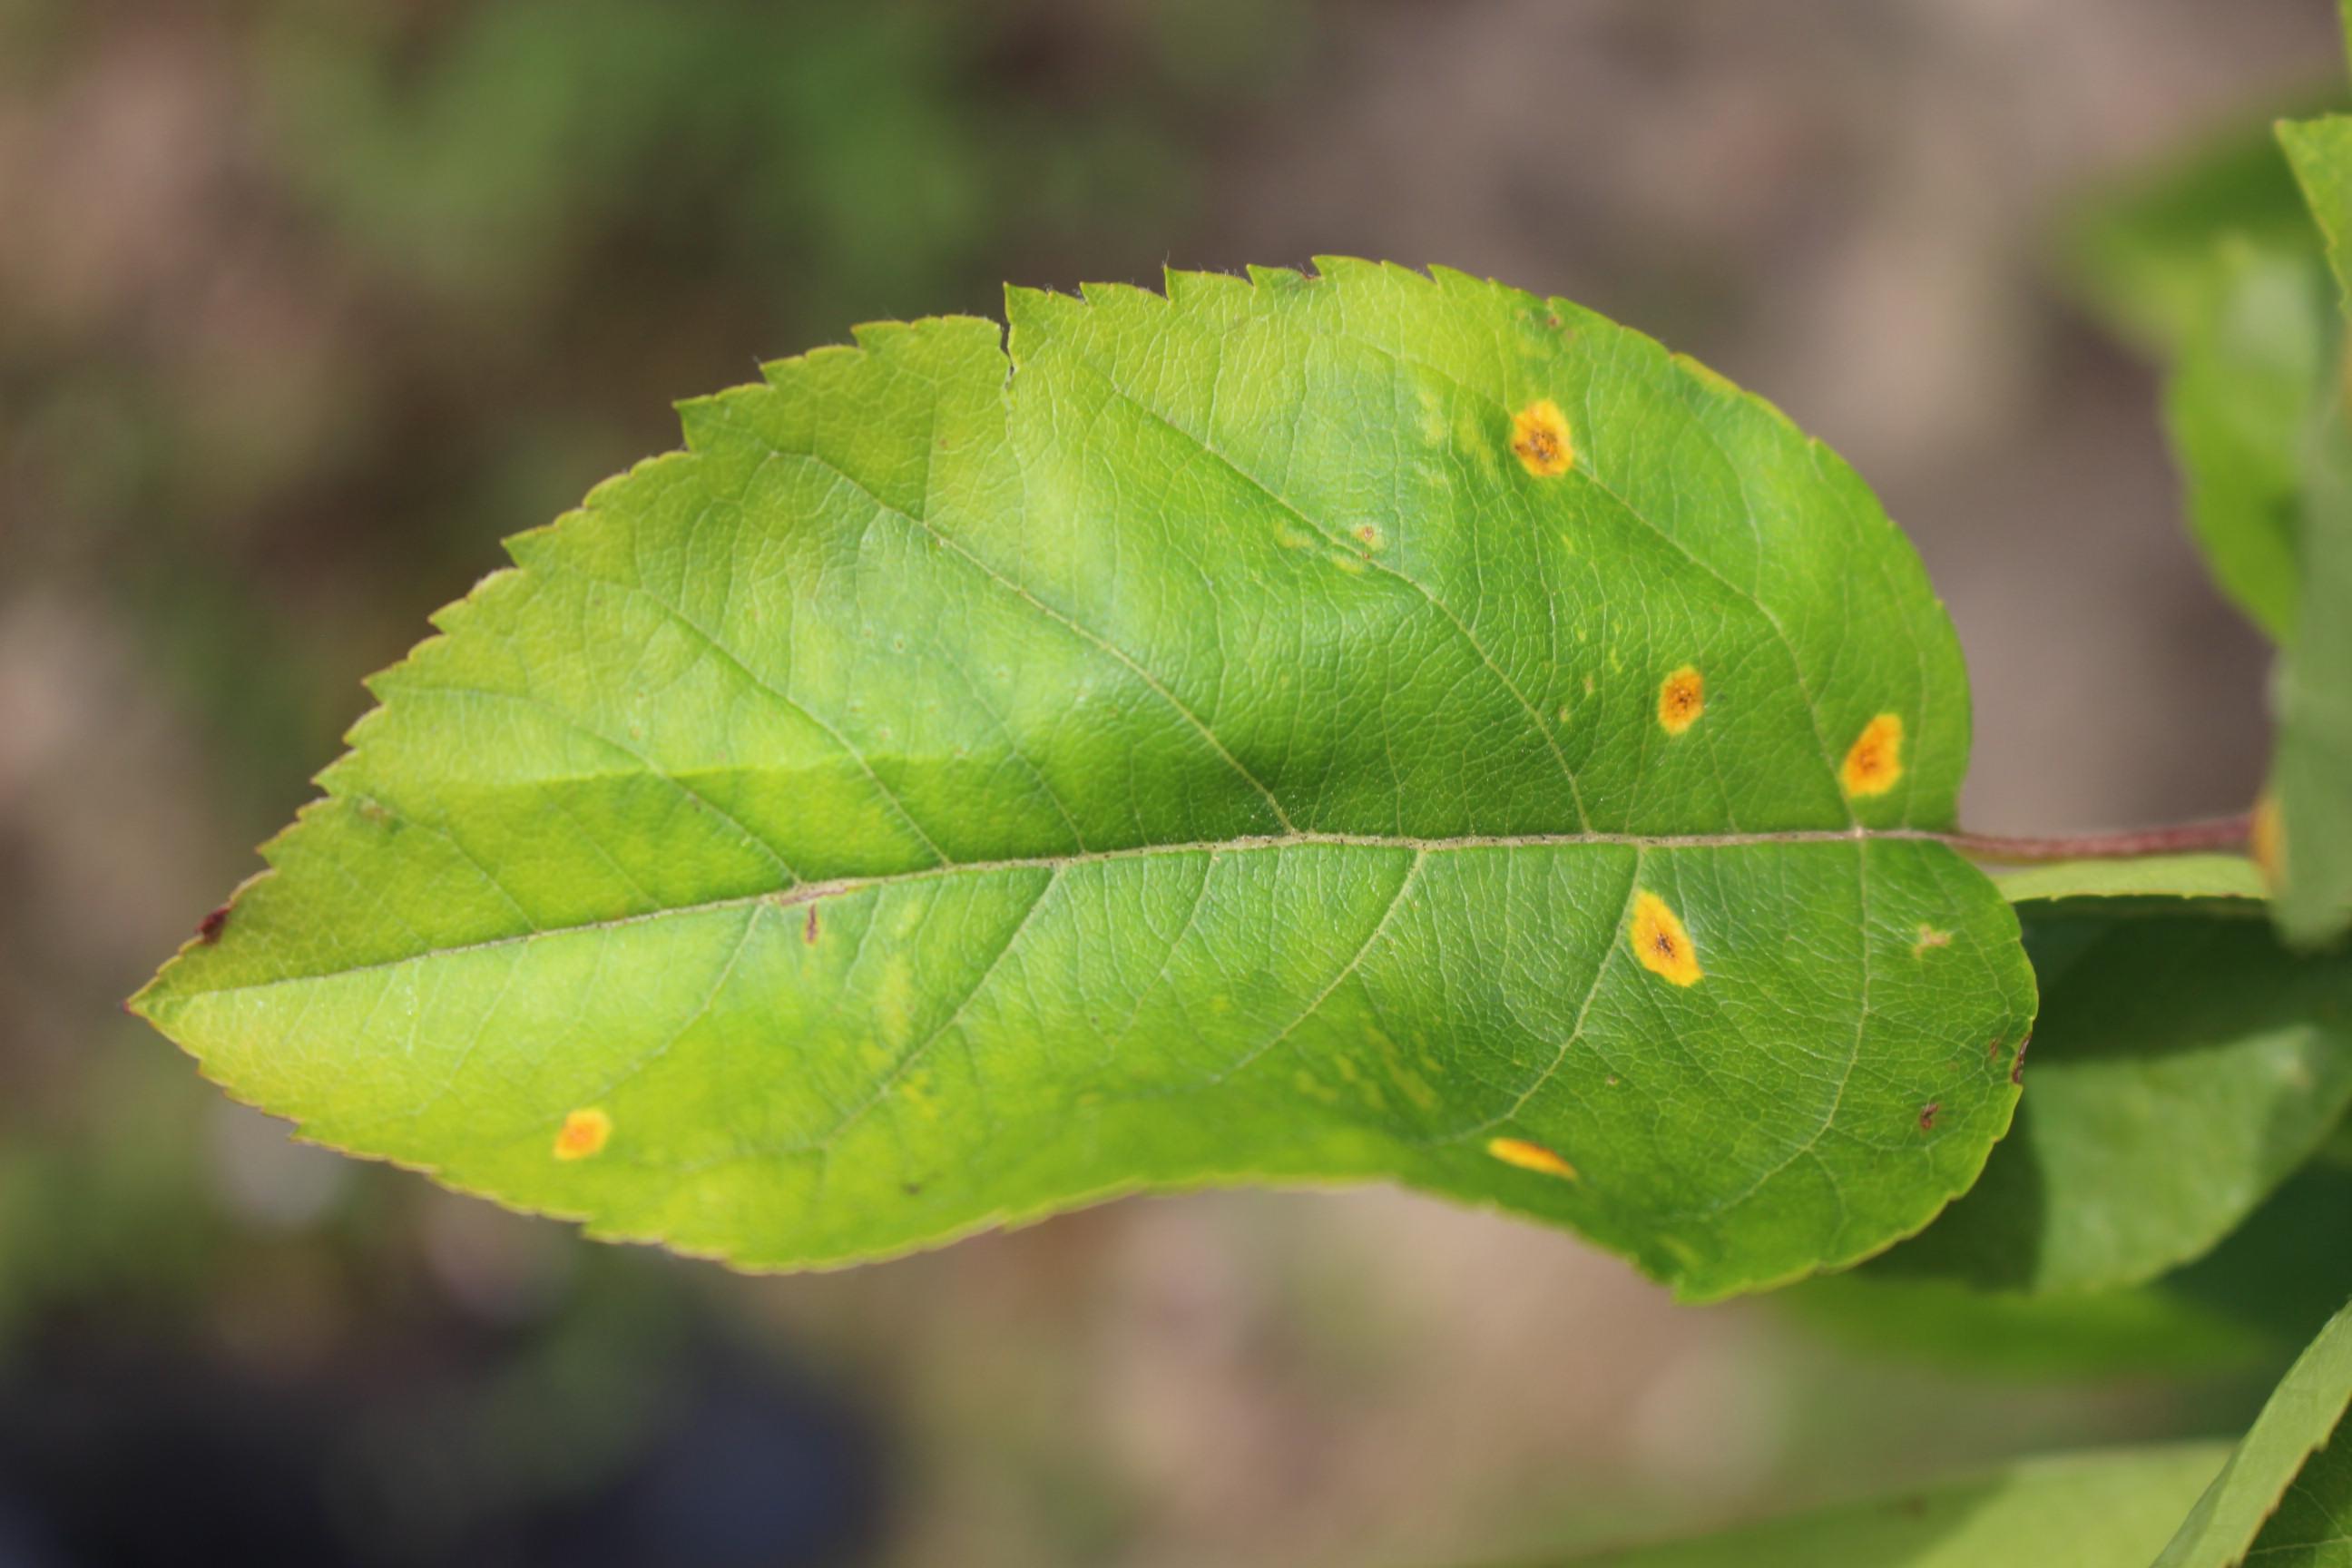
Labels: rust